Battle of the Espero Convoy

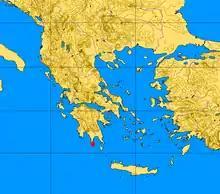

The timing of the departures was arranged so that on 30 June the three convoys would be at Position K (35°N, 22°E), south of Cape Matapan, about halfway between Malta and Alexandria. Five cruisers of the 7th Cruiser Squadron (also known as Force C, Vice-Admiral John Tovey) with the 1st Cruiser Division, the Leander class cruisers (eight 6-inch guns) (flagship), , and the 2nd Cruiser Division, the Town (Gloucester) class cruisers (twelve 6-inch guns) and , were to sail west of Crete near Position K.